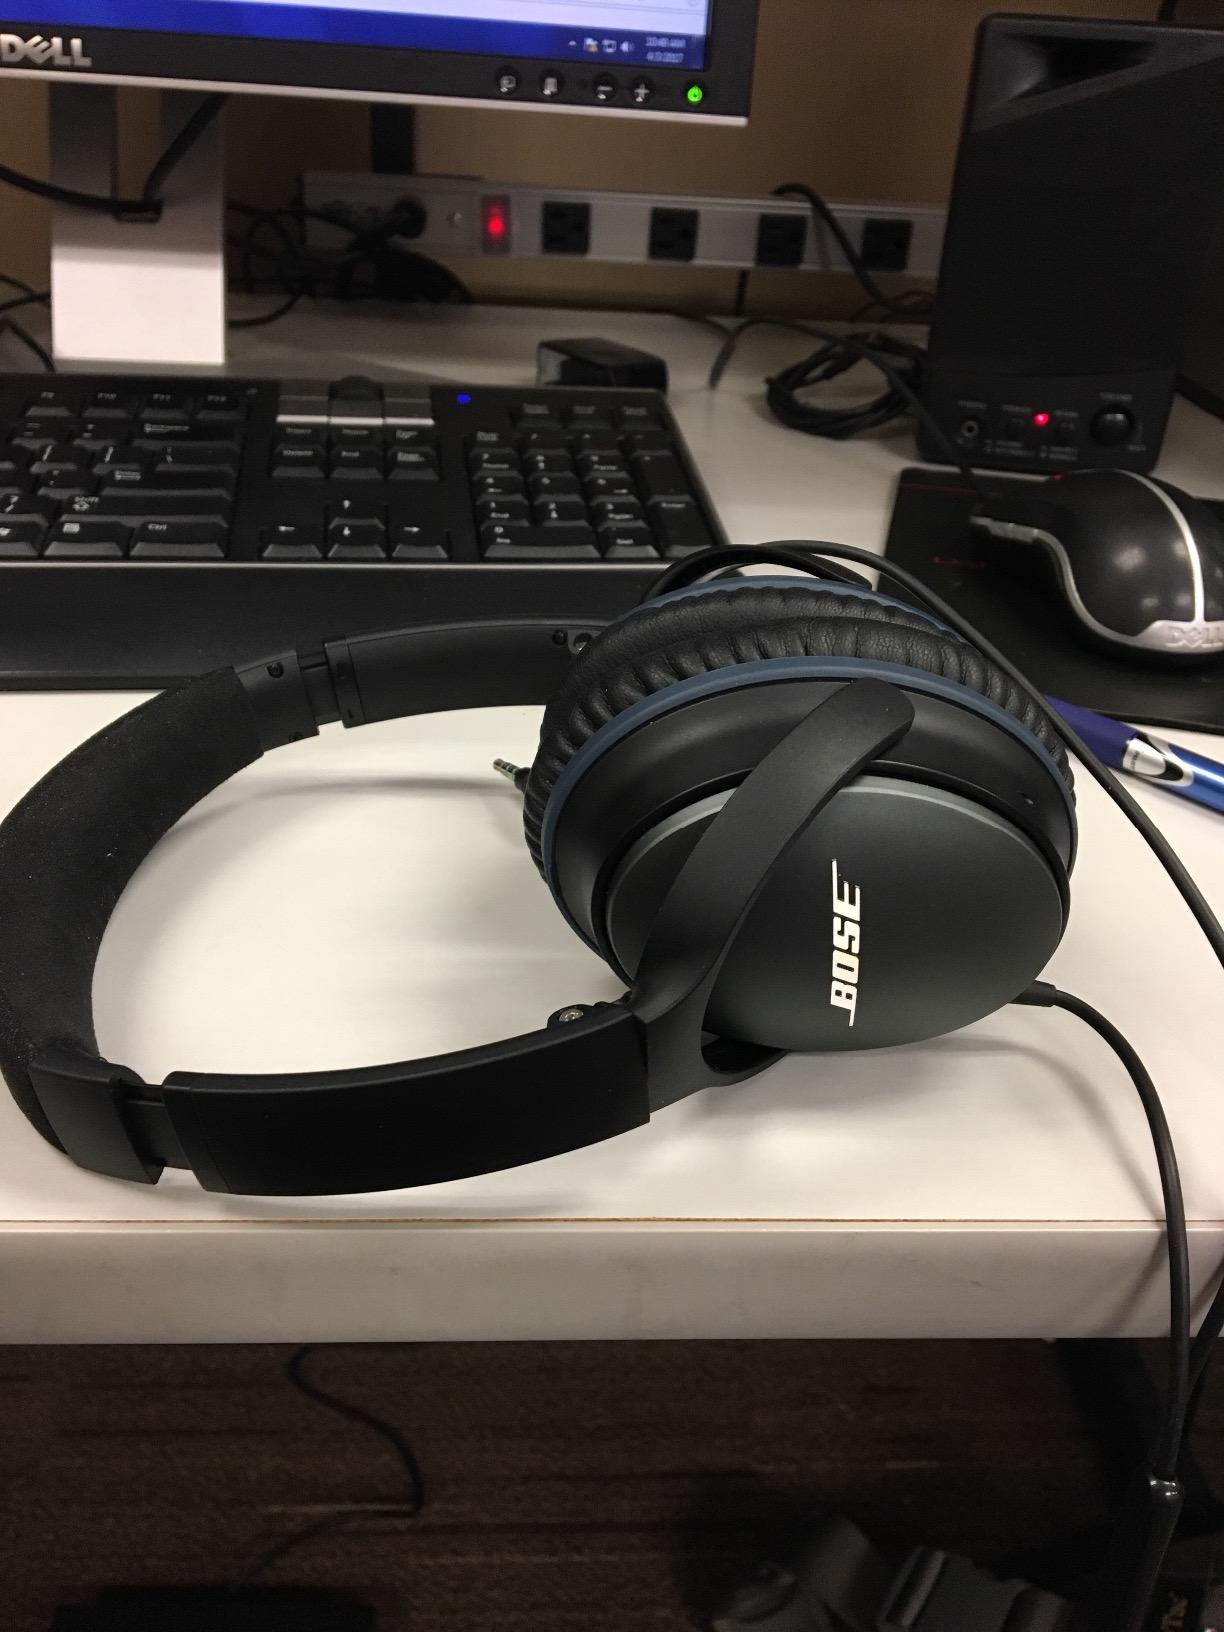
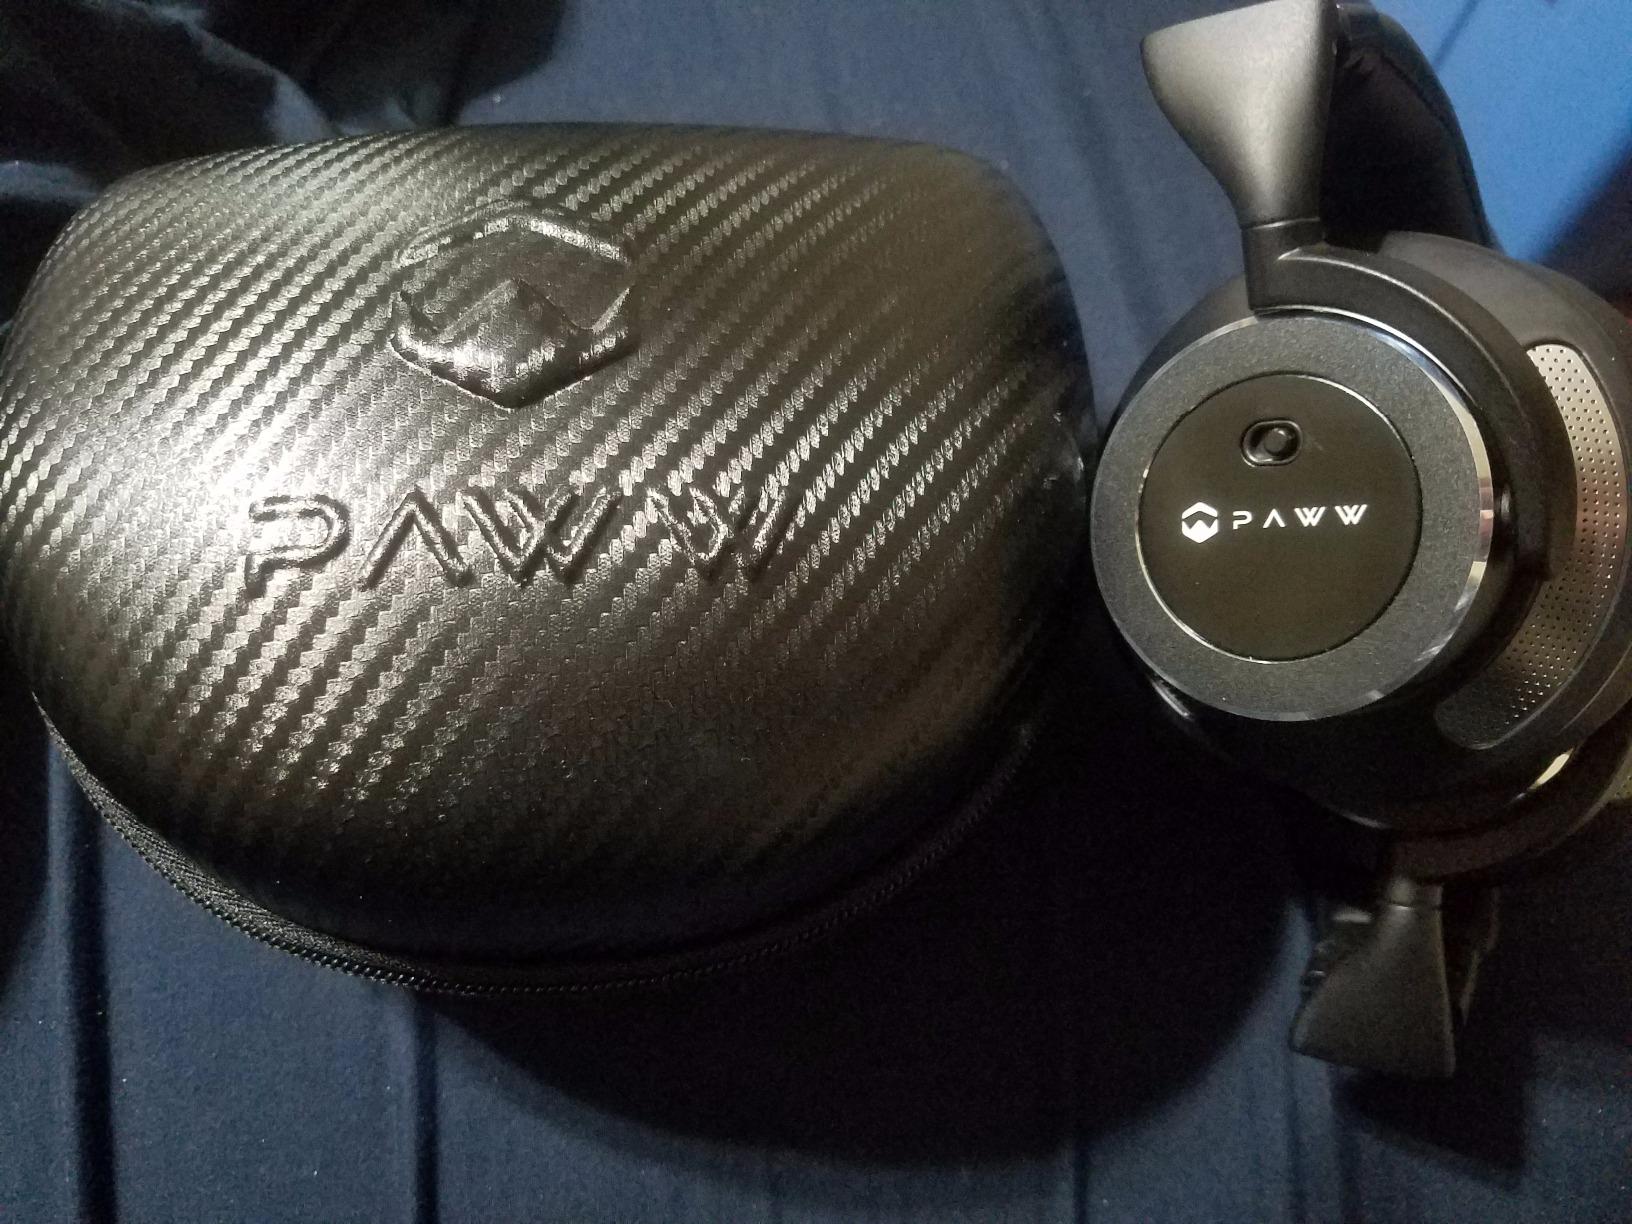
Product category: headphones
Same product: no